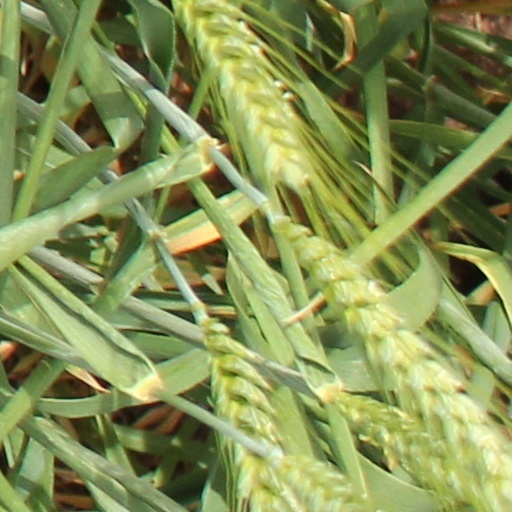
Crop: wheat